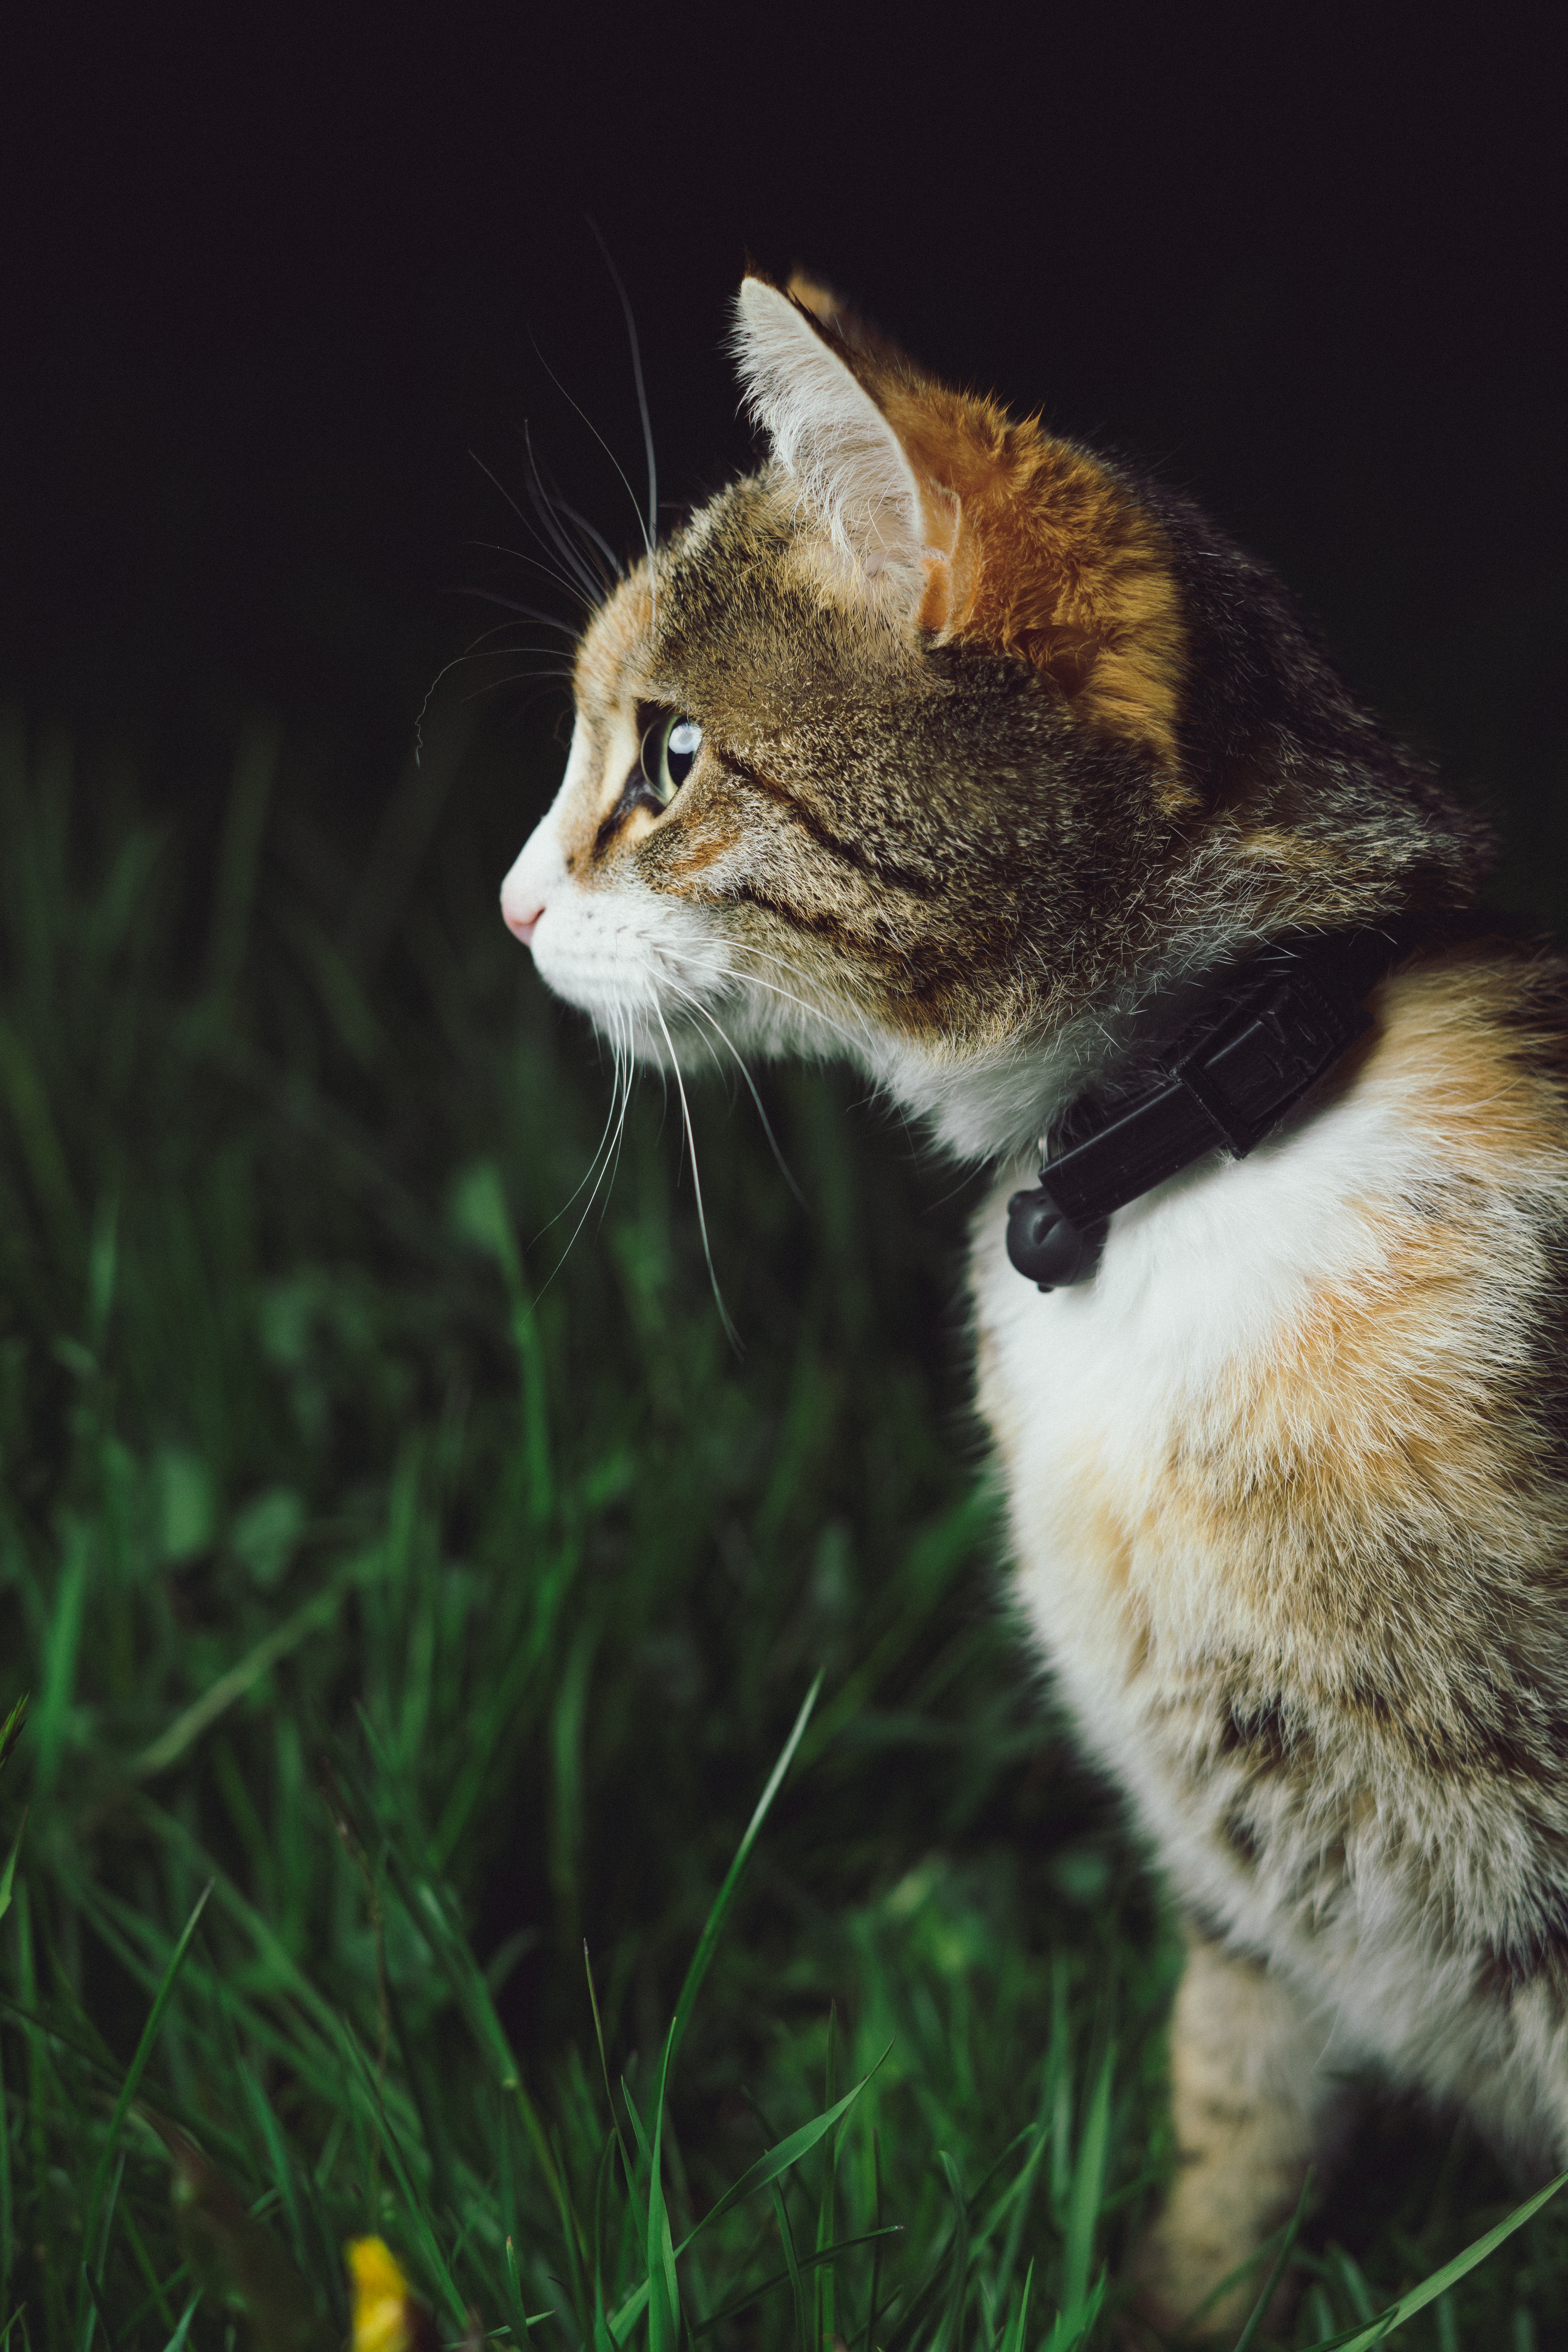
grass, animal, wildlife, pet, cat, feline, mammal, fauna, close up, whiskers, vertebrate, domestic, wild cat, small to medium sized cats, cat like mammal